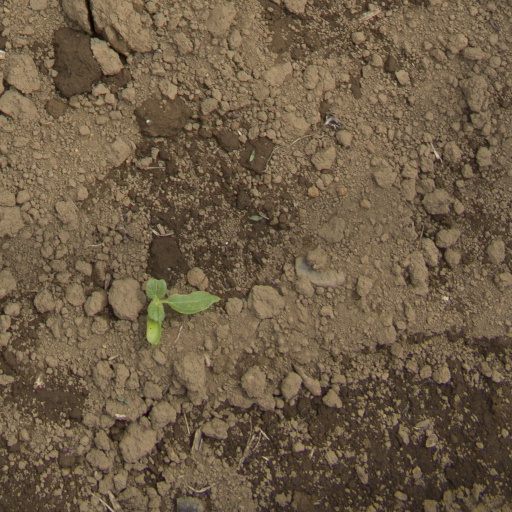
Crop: Jerusalem artichoke